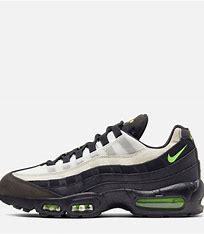
Brand: Nike
Model: Air Max 95 Essential